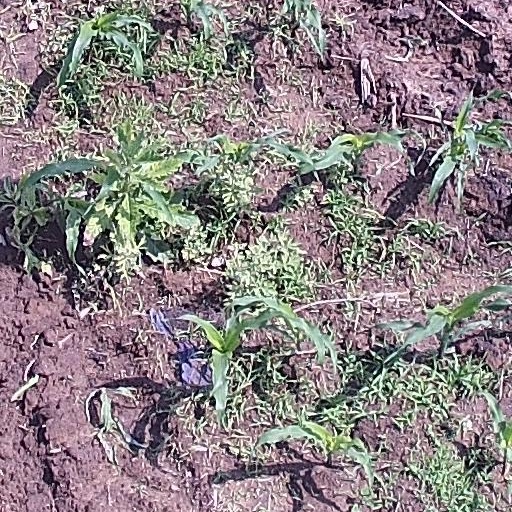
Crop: maize; corn